Ebensee am Traunsee

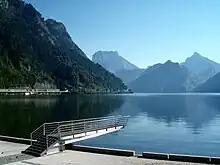
View of the Traunsee

Ebensee is surrounded by three picturesque lakes, the Traunsee, the Offensee and the Langbathsee. The Traunsee is large enough to be used for boating, while the other two lakes are smaller, surrounded by mountains, and used only for bathing; both are protected natural areas. On the shore of the Langbathsee is a 19th-century hunting lodge erected at the behest of Emperor Franz Joseph I of Austria.